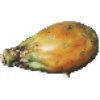
Label: cactus_fruit